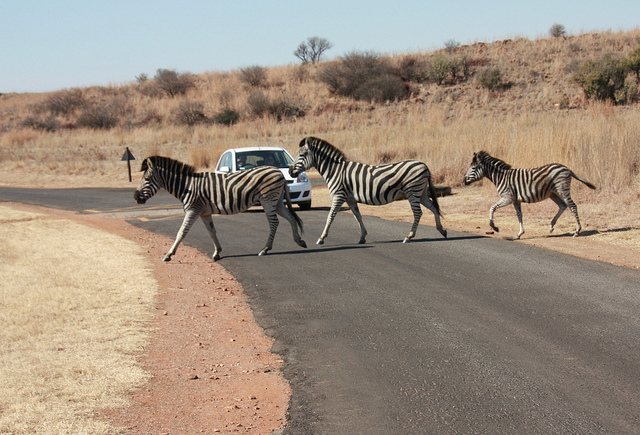
user: Given an image and a question. Answer the question in a short answer. Question: What is the lifespan of this animal? Short Answer:
assistant: 20 years